Samuel Sandys, 1st Baron Sandys

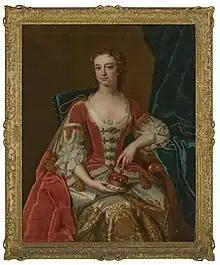
Portrait of Letitia, Lady Sandys by Enoch Seeman

On 9 June 1725 Sandys married Letitia, eldest daughter and co-heiress of Sir Thomas Tipping and his wife Anne Cheke. They had seven sons and three daughters: